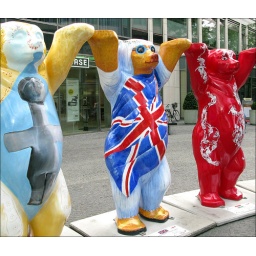
The British Buddy Bear in the middle, the red one is the Hungarian, and I think the one to the right of the British bear is the Greek.